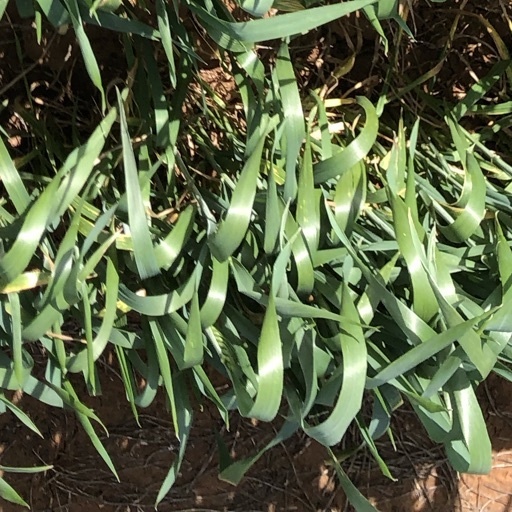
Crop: wheat